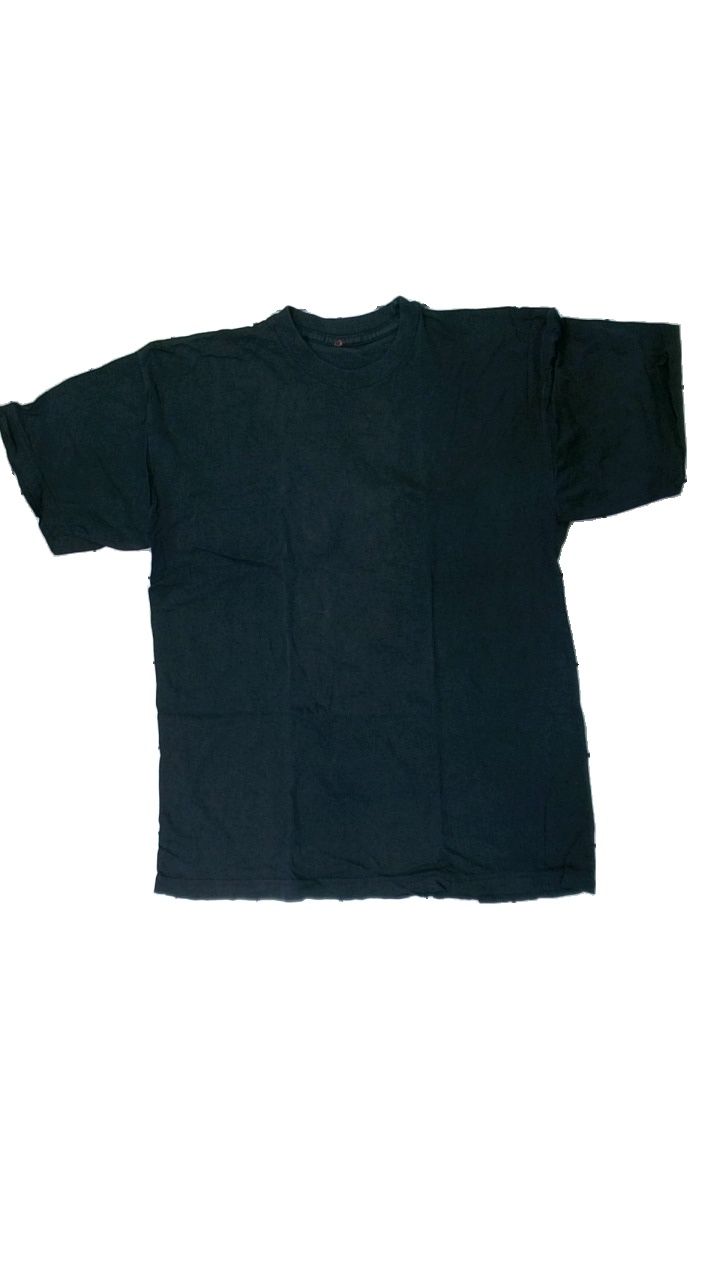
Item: T-shirt (Men)
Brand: Missing
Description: svart t-shirt med hål i båda armhålorna och runt krage och på fler ställen, urtvättad, sned i söm
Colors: Black
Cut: Regular
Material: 100% cotton
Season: All
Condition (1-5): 1
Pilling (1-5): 2
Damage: hål runt krage
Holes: Major
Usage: Export
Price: <50